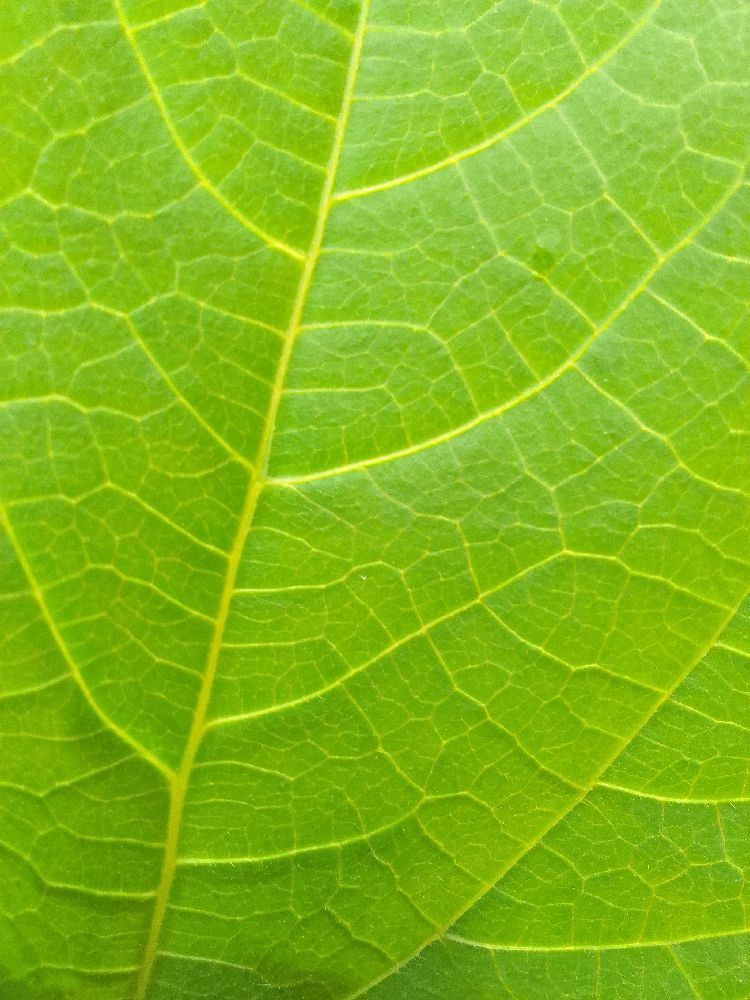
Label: healthy